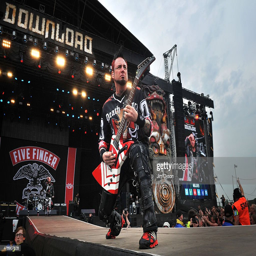
hard rock artist performs live on stage during day of festival .